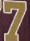
Number: 7